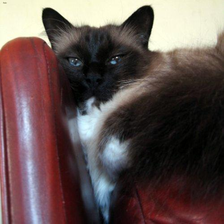
Species: cat
Breed: Birman